Ankusam

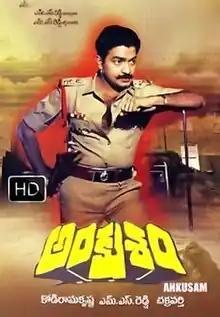
Official poster

Ankusam is 1989 Indian Telugu-language action film directed by Kodi Ramakrishna and produced by Shyam Prasad Reddy. The film stars Dr. Rajashekar and Jeevitha, with Rami Reddy and M. S. Reddy in supporting roles. It was a box-office blockbuster and marked a major breakthrough in Rajasekhar's career. The film won three Nandi Awards.